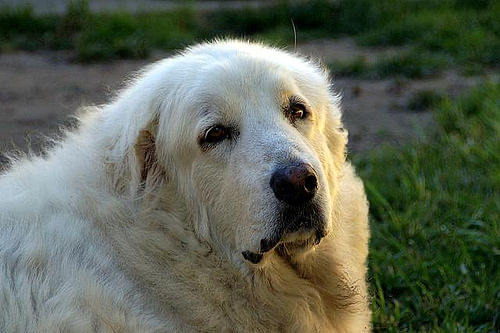
Animal: dog
Breed: great pyrenees